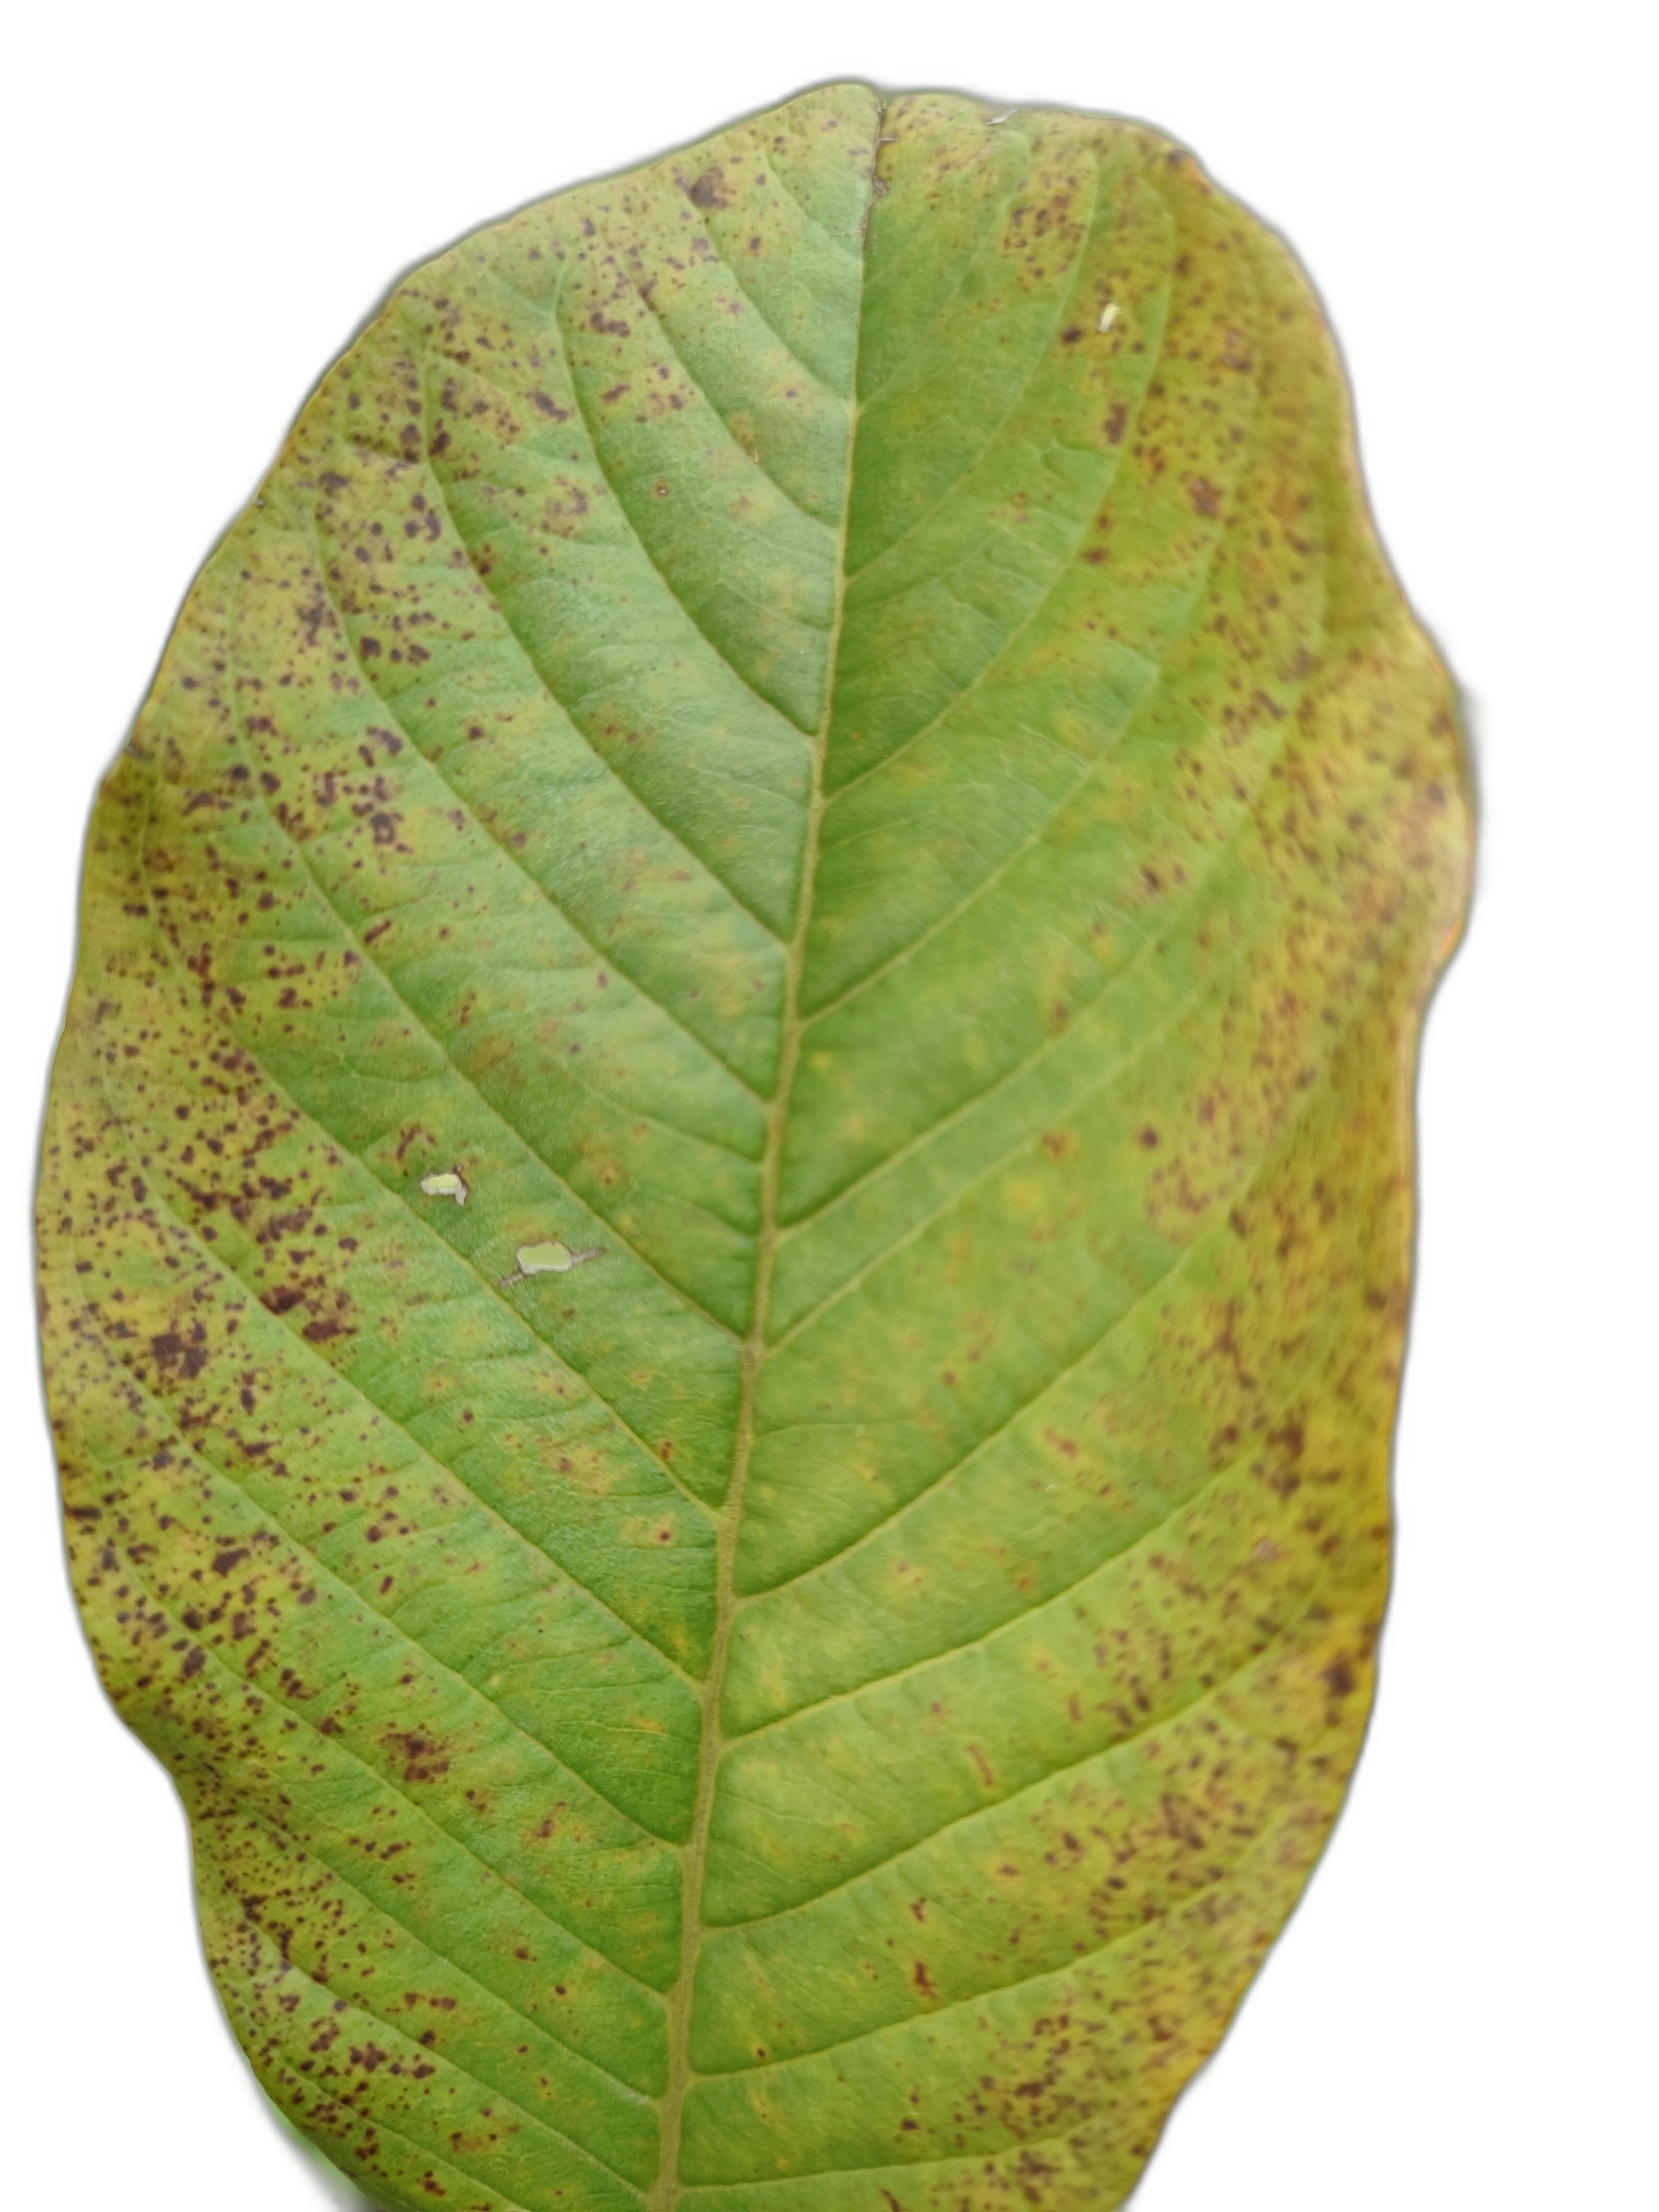
Plant part: leaf
Disease: Rust